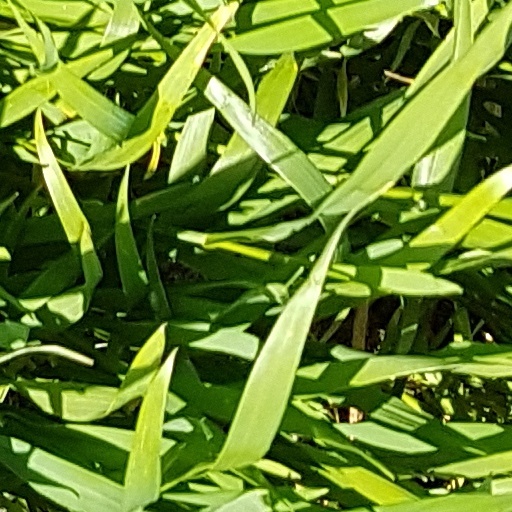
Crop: wheat